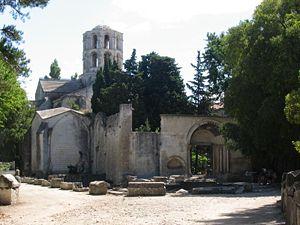
Honorat d'Arles, également surnommé Honorat de Lérins, est le fondateur de l'abbaye de Lérins.
Cet article recense les monuments historiques de France classés en 1840, la première protection de ce type dans le pays.
Les Alyscamps sont une nécropole, située à Arles, dans le département des Bouches-du-Rhône, remontant à l'époque romaine.